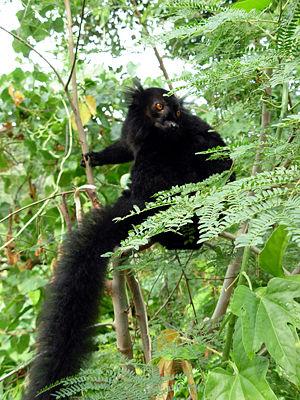
Image d'un maki sur l'île de Nosy Komba, à Madagascar
Nosy Komba est une petite île volcanique située au nord-ouest de Madagascar, entre Nosy Be et la Grande Terre. Son point culminant est le volcan Antaninaomby, à 622 mètres d'altitude.